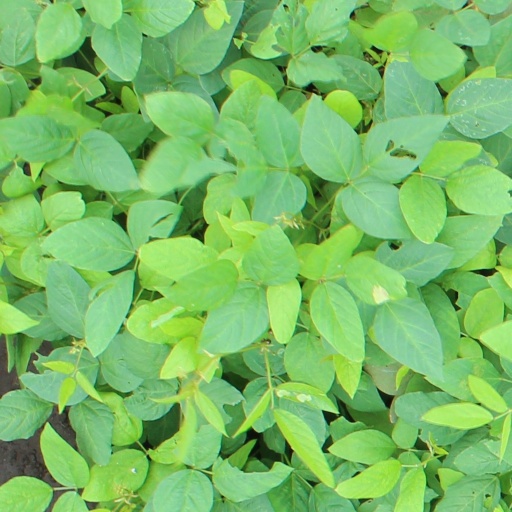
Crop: soybean